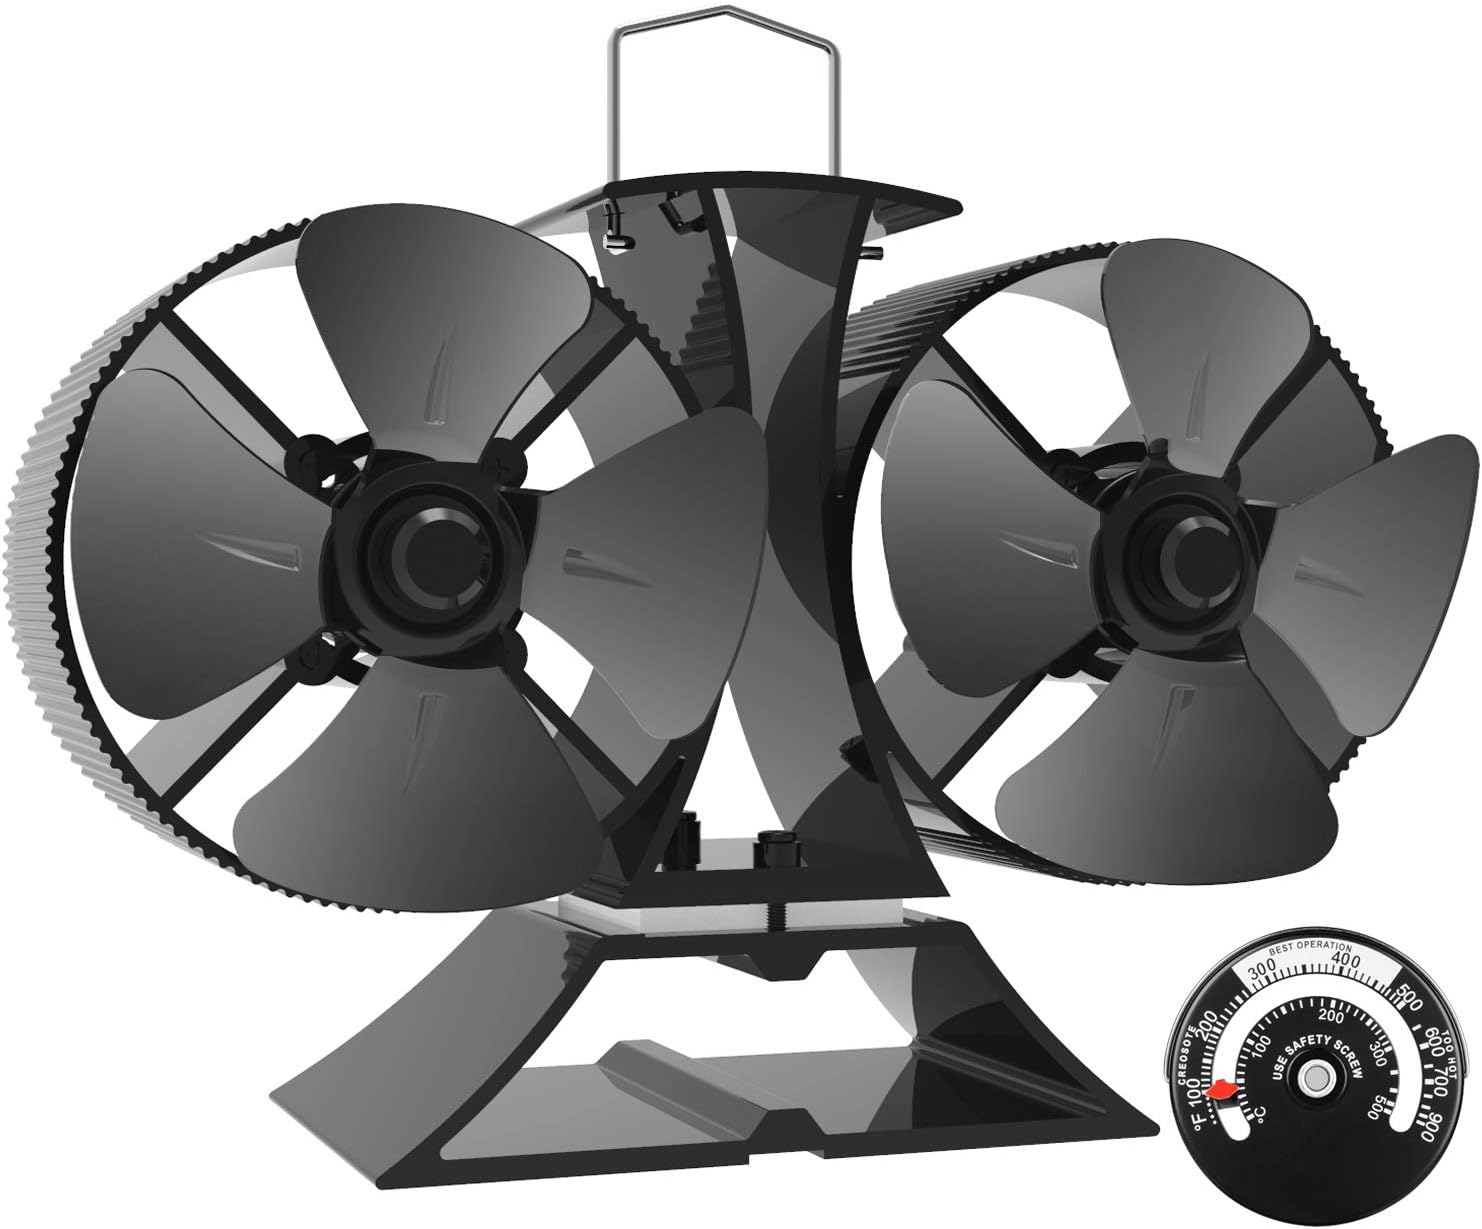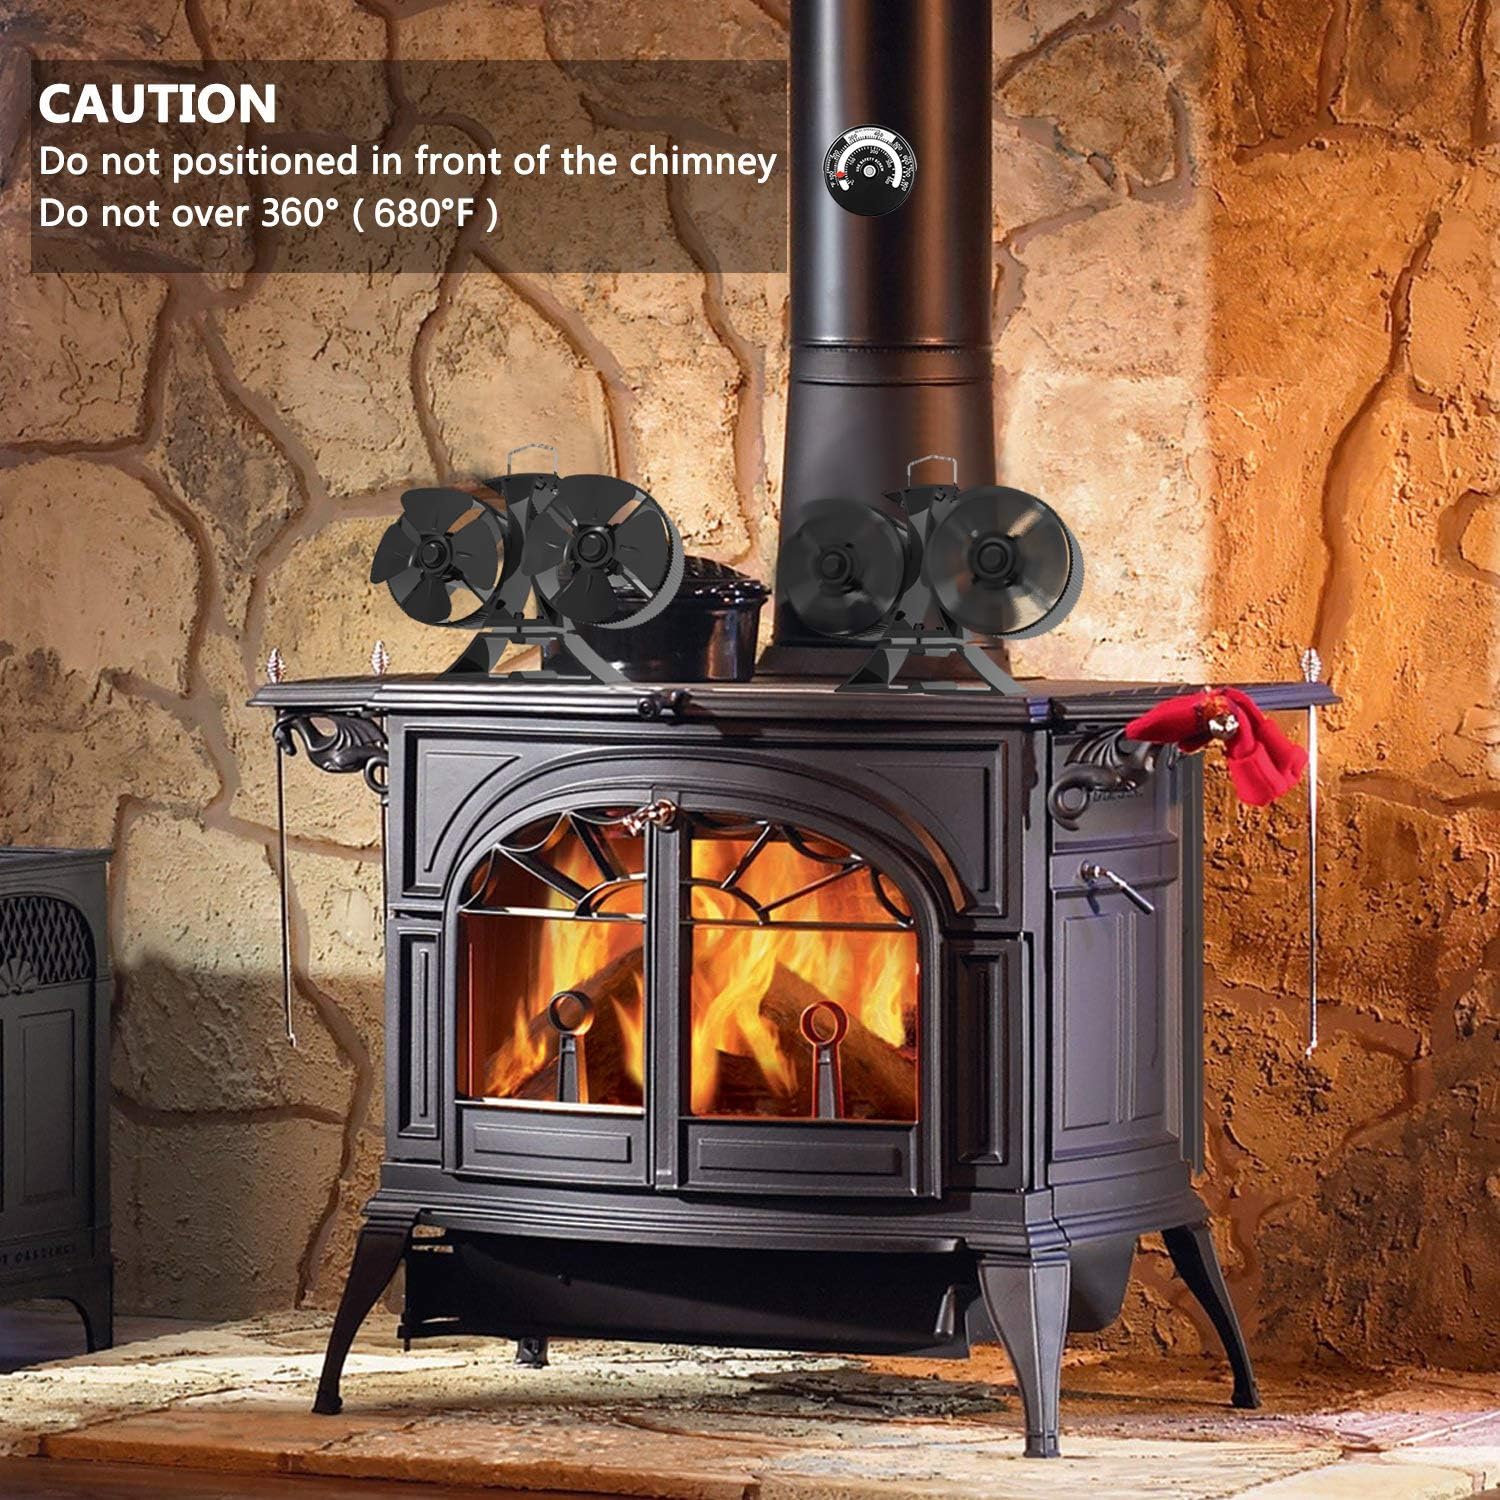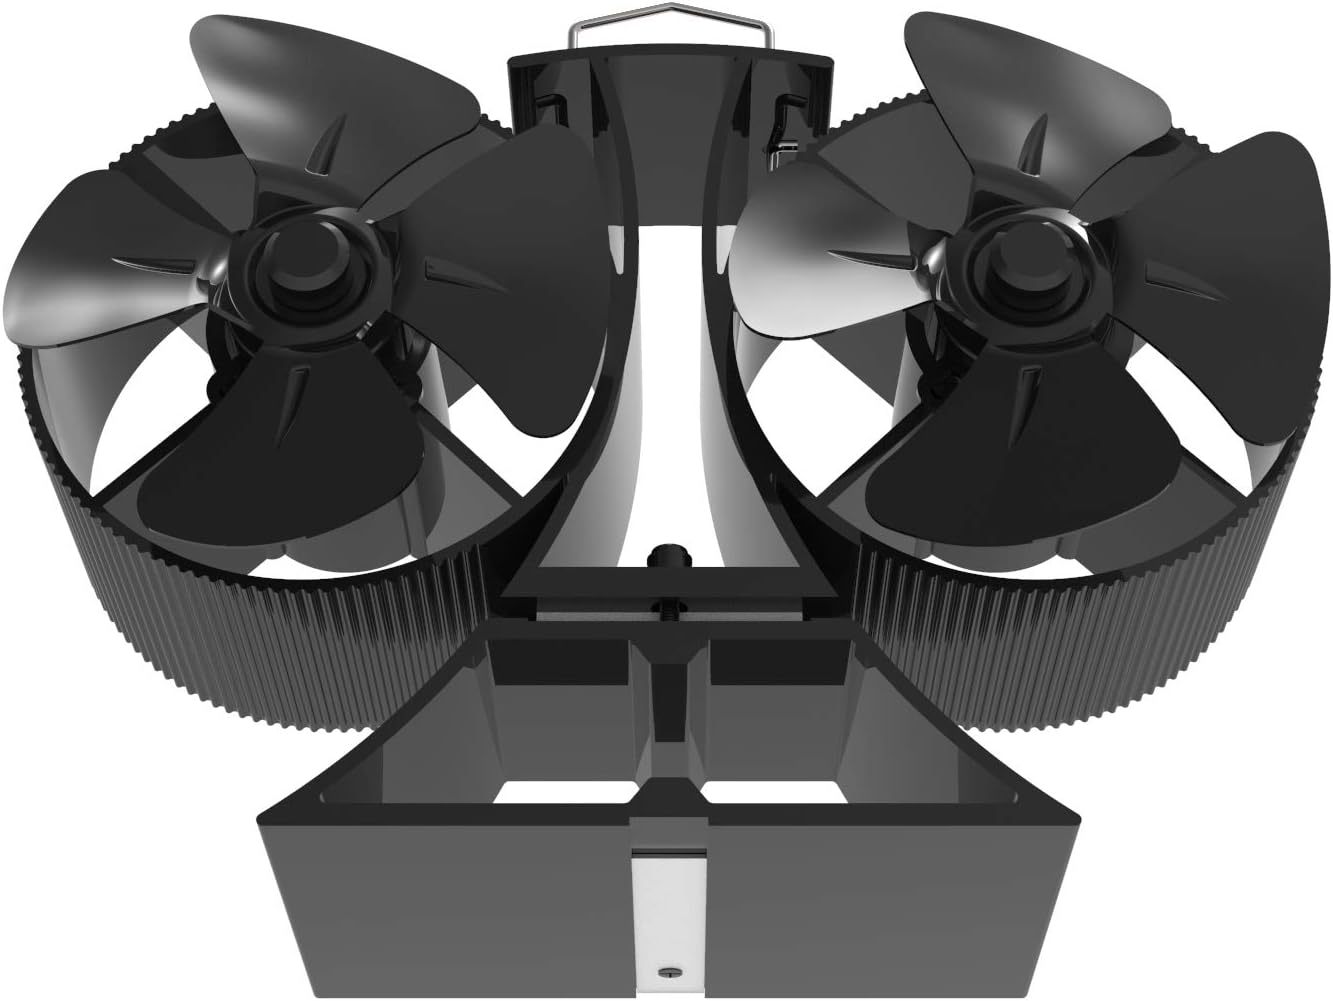
X-cosrack 8 Blades Heat Powered Stove Fan, Double Motor Fireplace Fan for Wood Log Burner Slient Eco-Frienly Fan with Magnetic Thermometer Aluminium Black
Category: Amazon Home
With X-cosrack 8 Blades Heat Powered Stove Fan, Keeping Your Whole Family Warm is So Easy. 8 Blades with Twin Motor can efficiently diffuse more warm air throughout the whole room. If you own wood burning stove and want to get MORE HEAT throughout house but DO NOT want to spend more money on electricity - all you have to do is get this Heat Powered Fireplace Stove Fan. No Electricity Needed: The heat-powered wood stove fan generates its power by converting the heat from stove into electricity, electricity generating units convert the heat into kinetic energy to drive double motor, then blades spin. The fan starts to rotate when the stove temperature reaches 158°F.The hotter the base of the fan gets,the faster the fan turns, the more warm air the fan circulates into the room. Versatile Stove Fan: Work well all stove/fireplaces, such as gas, electric, pellet stove, log burner or wood burning stove, catalytic and non-catalytic Simple to Use: Just place the stove fan on a smooth flat surface of your stove top, near the side or back of the stovepipe. Need to place stove fan at least 4" away from stovepipe. It'll work when the stove surface hot. Over-heating Protection: Bimetallic strip at the bottom of fan base can protect wood stove fan from damage due to high temperature (over 662°F). Note: * Never handle the base of the stove fan, do not set the stove fan down on an unprotected surface when hot.* To move or carry the fan, always use the extendable handle while wearing gloves.* Please keep fan away from small children when in use. Parameters: * Material: Anodized aluminum* Fan Height: 7.40inch* Air flow: 250-440CFM CFM(Max)* Running speed: 1990RPM(Max) *Silent operation,noise less than 30db Package including: 1x 8 blades Heat Powered Stove Fan 1x Magnetic Thermometer
Features: 8-Blade,Larger Air Volumn: X-cosrack 8 blades stove fan circulates more warm air, making it the most efficient way to heat your whole room; Just put on the top of stove, the fan will work when the stove surface hotter | Heat Powered: This heat driven wood stove fan is powered by heat from your fireplace or wood log burning stove, no electricity needed; heat-powered fan distributes more efficiently heat throughout your home and save fuel | Operating Temperature: The stove fan spins automatically between 70°C(158°F)-350°C（662°F). The hotter the stove is, the faster the fan spins, the more warm air your home gets. A magnetic thermometer included to monitor the temperature of your stove | Overheating Protection: The metal sheet at the bottom of fan will protect the stove fan when the temperature is higher than 644°F. Anodized aluminum material makes the fan rustproof and corrosion-proof | Quiet: Silent while working; you won't even know the fan is there, but you will feel warm. 24hr friendly-customer service and 100% unconditional return or refund if any quality problem